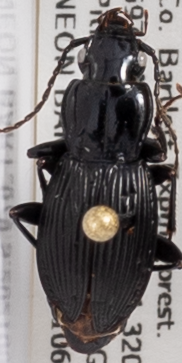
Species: Pterostichus lachrymosus
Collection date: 2021-06-16
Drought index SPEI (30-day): -2.09
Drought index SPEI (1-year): -1.13
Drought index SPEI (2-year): -0.8